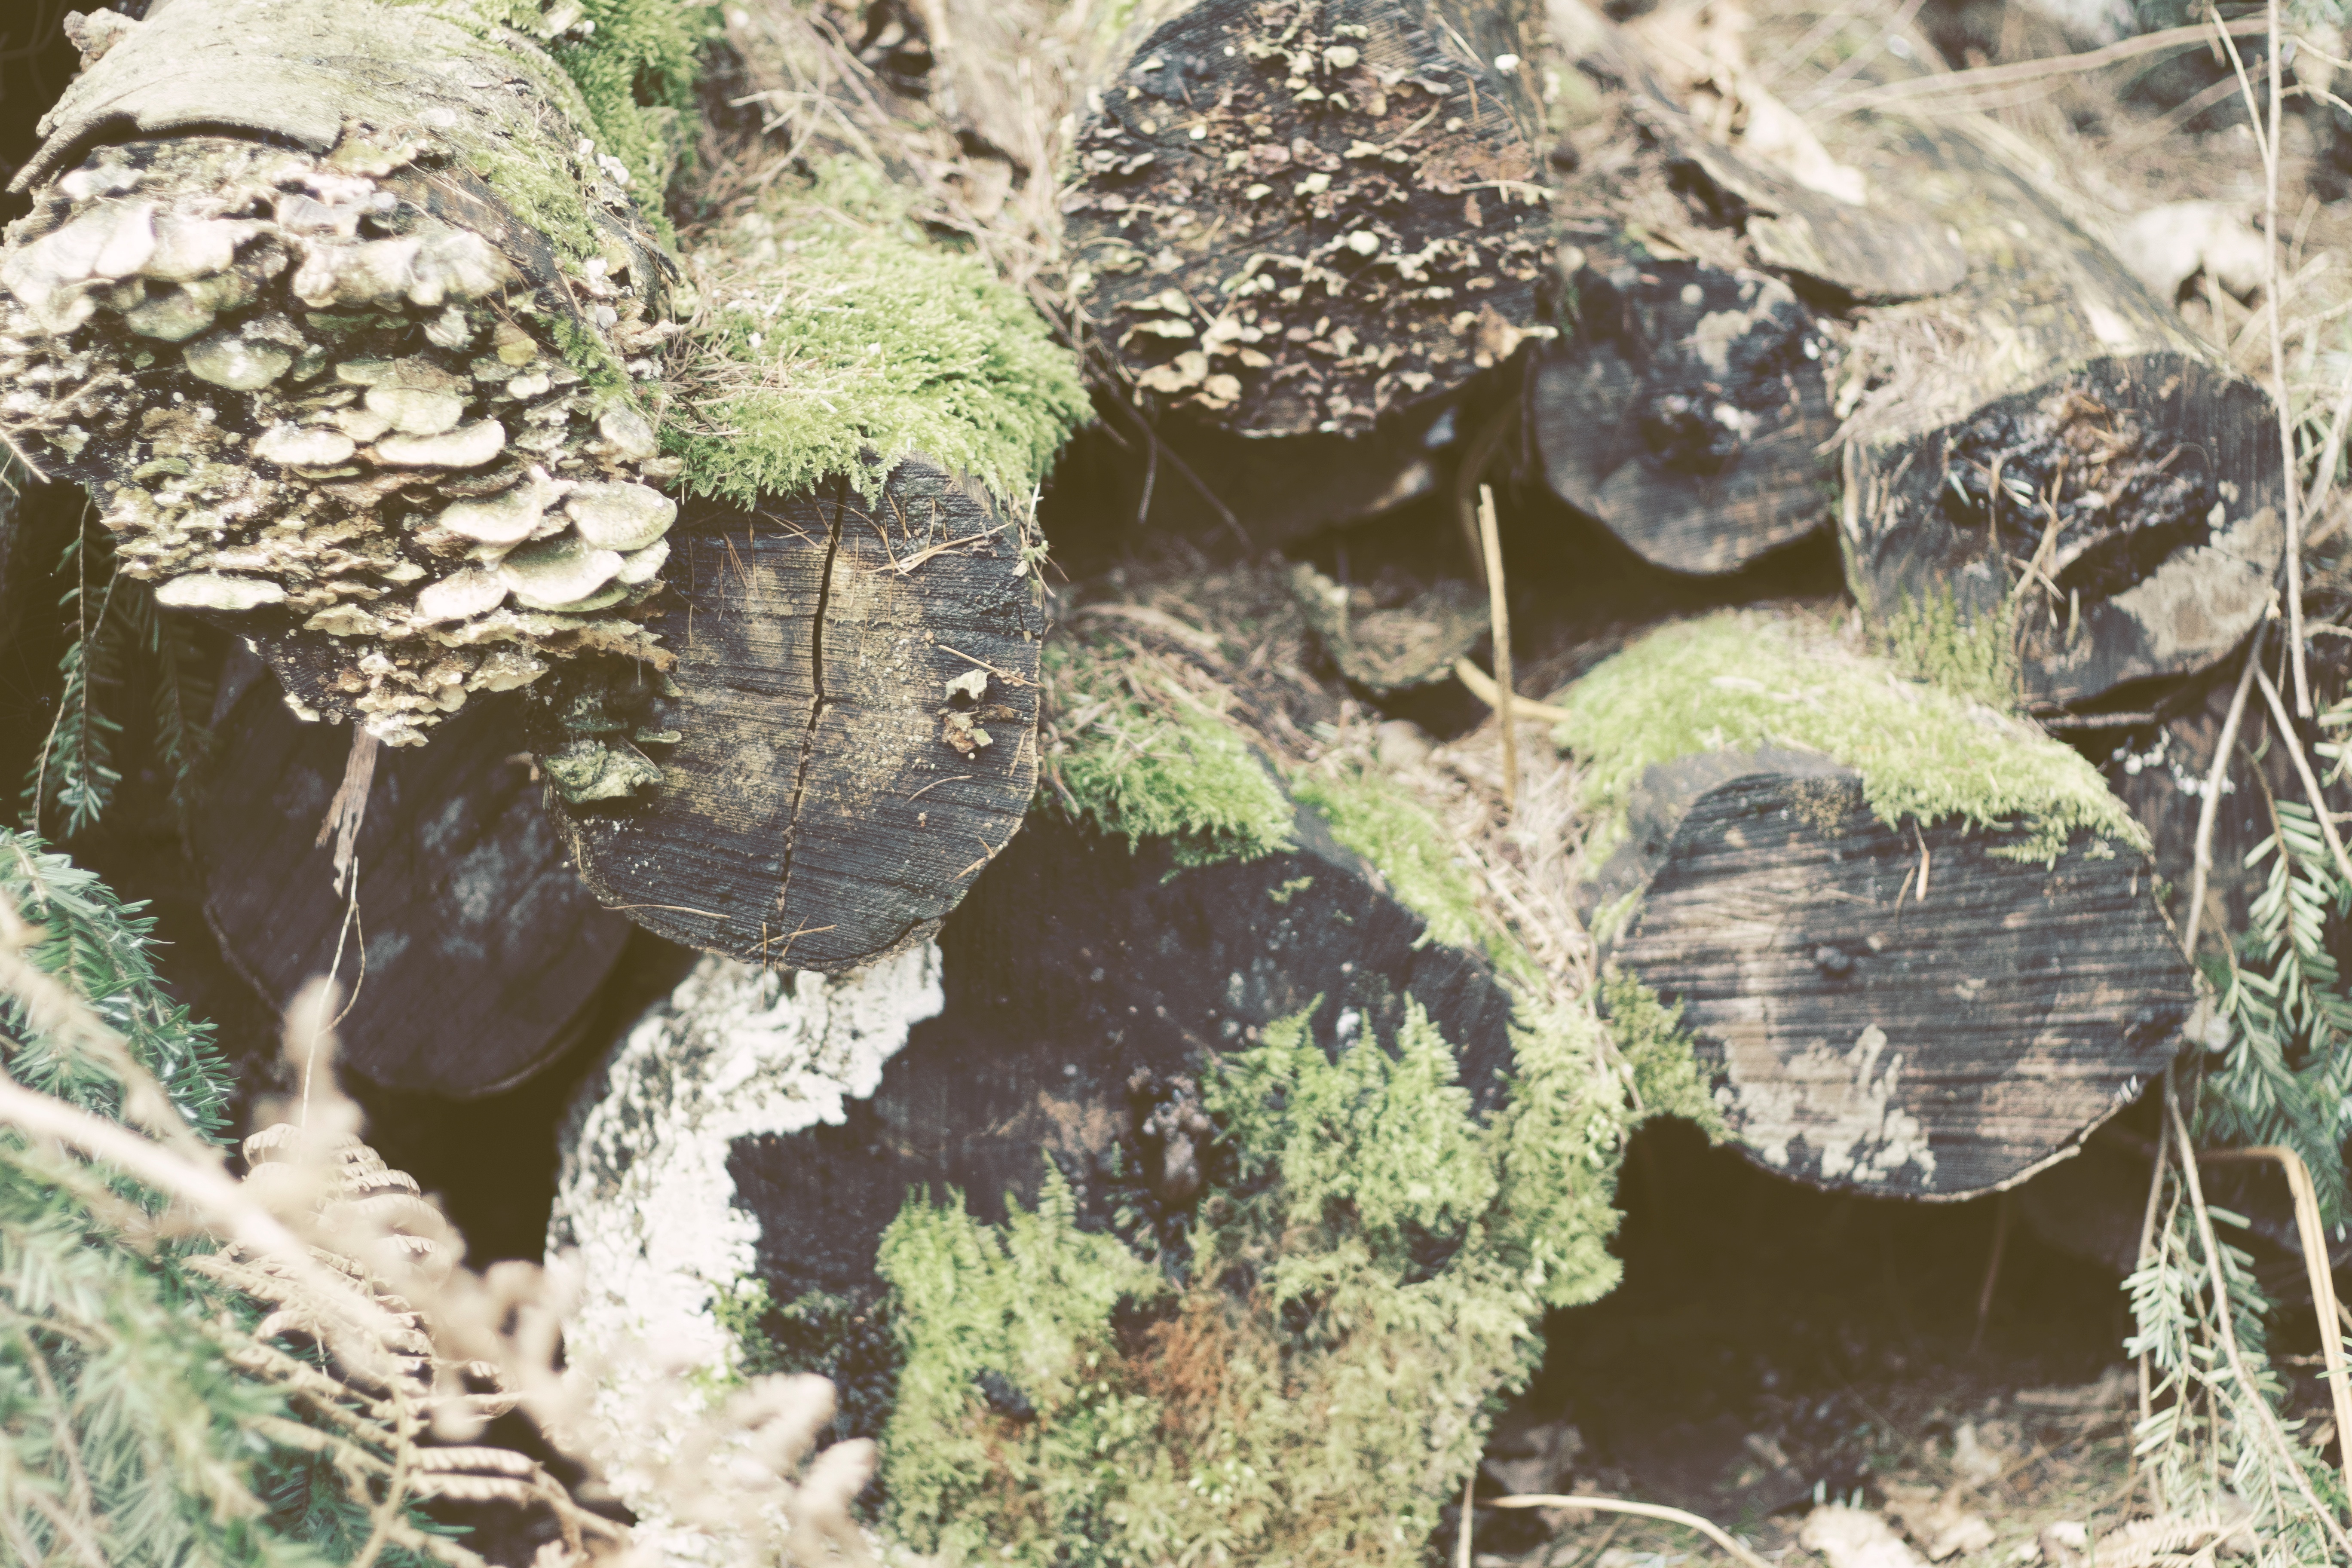
wildlife, reptile, fauna, tortoise, rattlesnake, viper